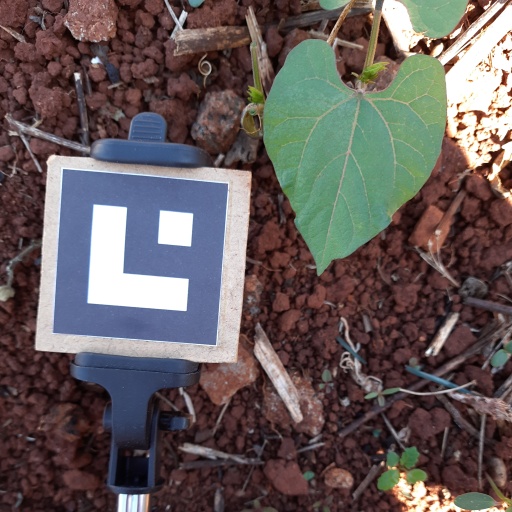
Observations: wavy surface, no eating holes, under shade